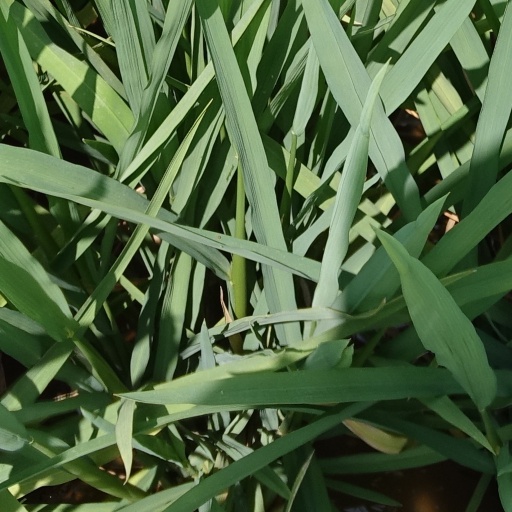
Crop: rice